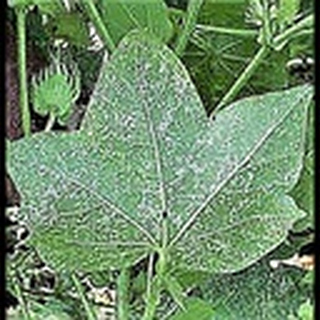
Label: cotton_powdery_mildew